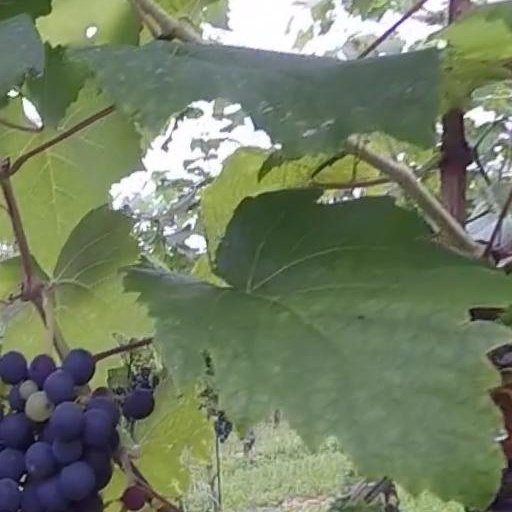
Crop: grape